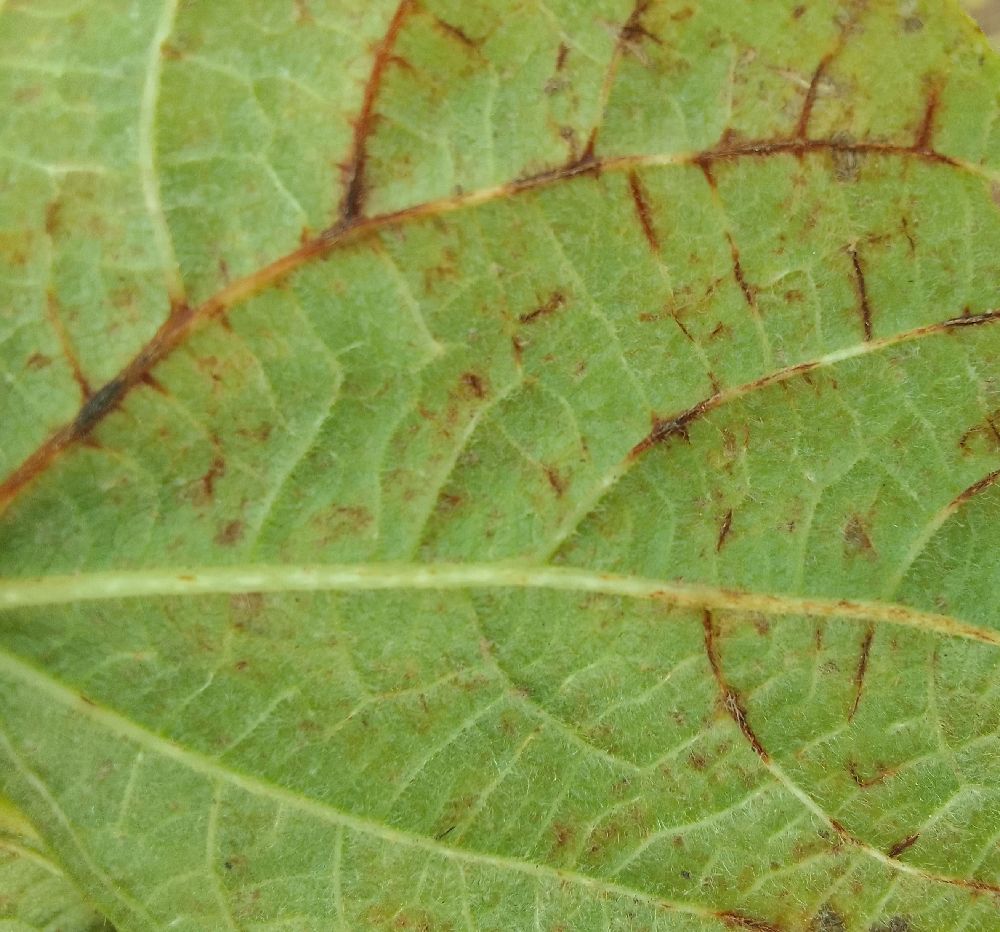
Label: anthracnose